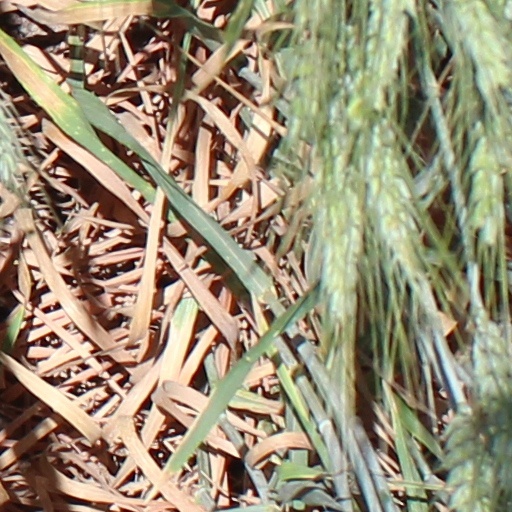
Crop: wheat